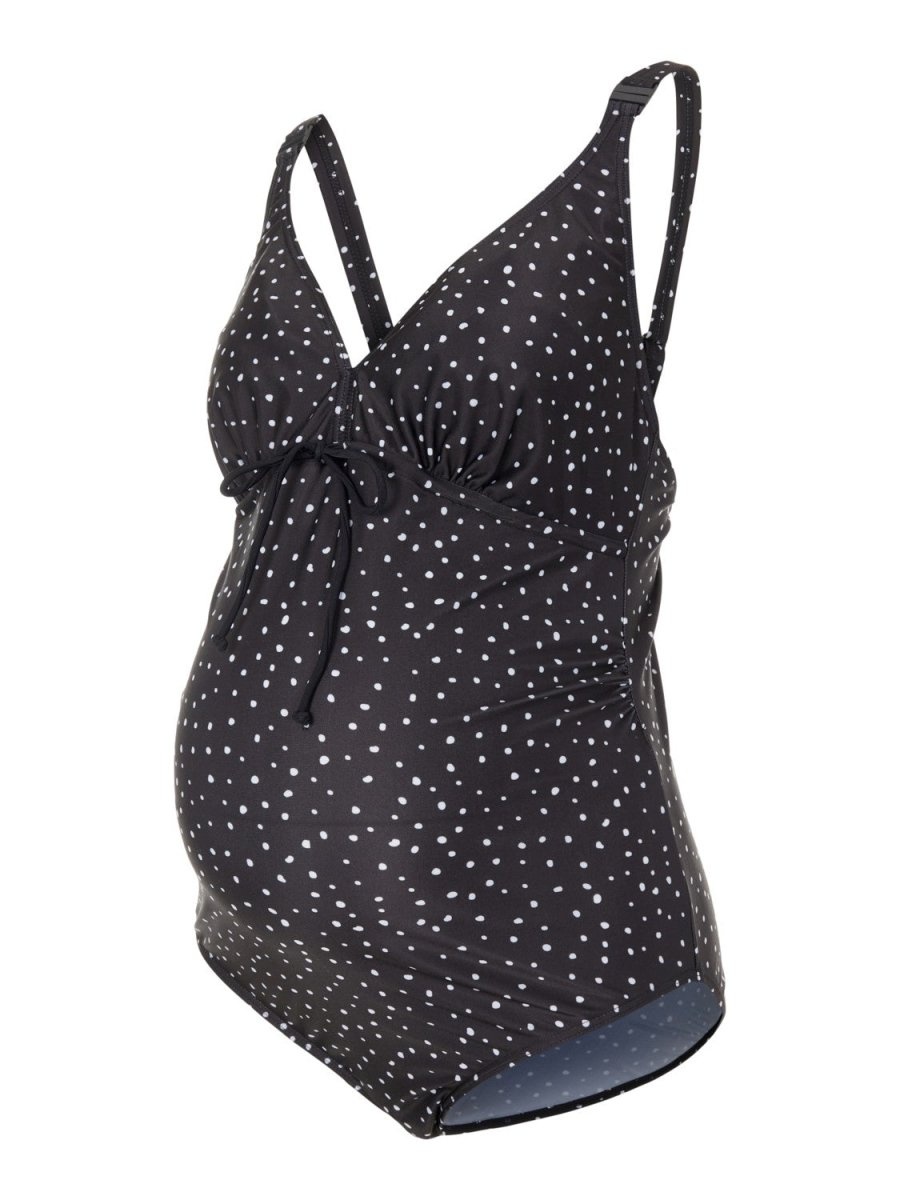
Mamalicious 2-i-1 vente- og amme-badedragt, sort med hvide prikker, MLRussel
Slap af ved poolen eller tag en svømmetur i denne elastiske og smukke 2-i-1 badetøjsmodeller til både graviditet og amning Justerbare stropper med spændefunktion, der bindes foran, så den tilpasses din krop. Badedragten kan åbnes op foran, så der er nem adgang til amning. Designet til at passe igennem alle stadier af graviditeten - Vælg din sædvanlige størrelse. En flot tilføjelse til din badetøjskollektion. Materialer Dette produkt indeholder genanvendt polyester. Genanvendt polyester reducerer brugen af naturressourcer og reducerer mængden af spild. 84% Genanvendt polyester, 16% Elastan Vaskeinstruktioner Håndvask ved max 40 grader Må ikke bleges Må ikke tørretumbles Må ikke stryges Må ikke renses Hænges til tørre Størrelsesguide SIZE/CM./CM: Bryst Under bryst Hofte XS 86 68-72 91 S 90 73-77 95 M 94 78-82 99 L 98 83-87 103 XL 102 88-92 107
Brand: Mamalicious
Category: Apparel & Accessories > Clothing > Maternity Clothing > Maternity Swimwear > Swim Dresses